155th Airlift Squadron

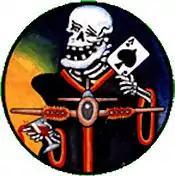
World War II emblem of the 359th Fighter Squadron

Was expanded and the organization in Memphis was upgraded to a Group level on 1 April 1961, the squadron being assigned to the new 164th Military Airlift Group. Was realigned to becoming a strategic transport unit under Military Air Transport Service, being equipped with C-97 Strat freighters. Conversion to this aircraft brought a worldwide mission with operations to such places as Europe, Japan, South America, Australia, and South Vietnam.